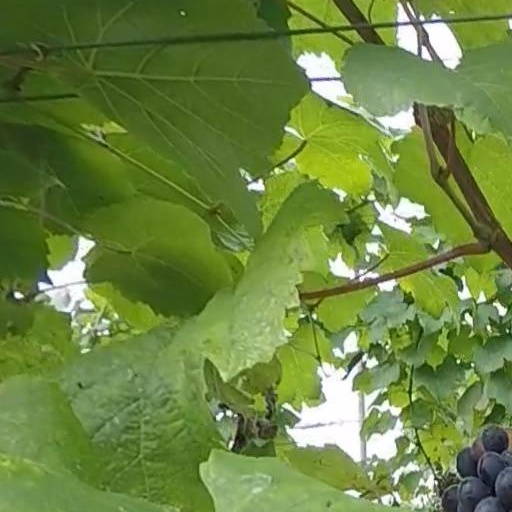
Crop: grape